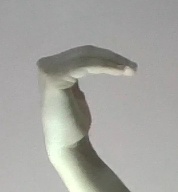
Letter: haa